Jordan Williams (rugby league)

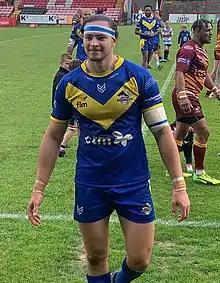
Williams playing for the Broncos in 2022

On 15 October 2023, Williams played in the London Broncos upset Million Pound Game victory over Toulouse Olympique.